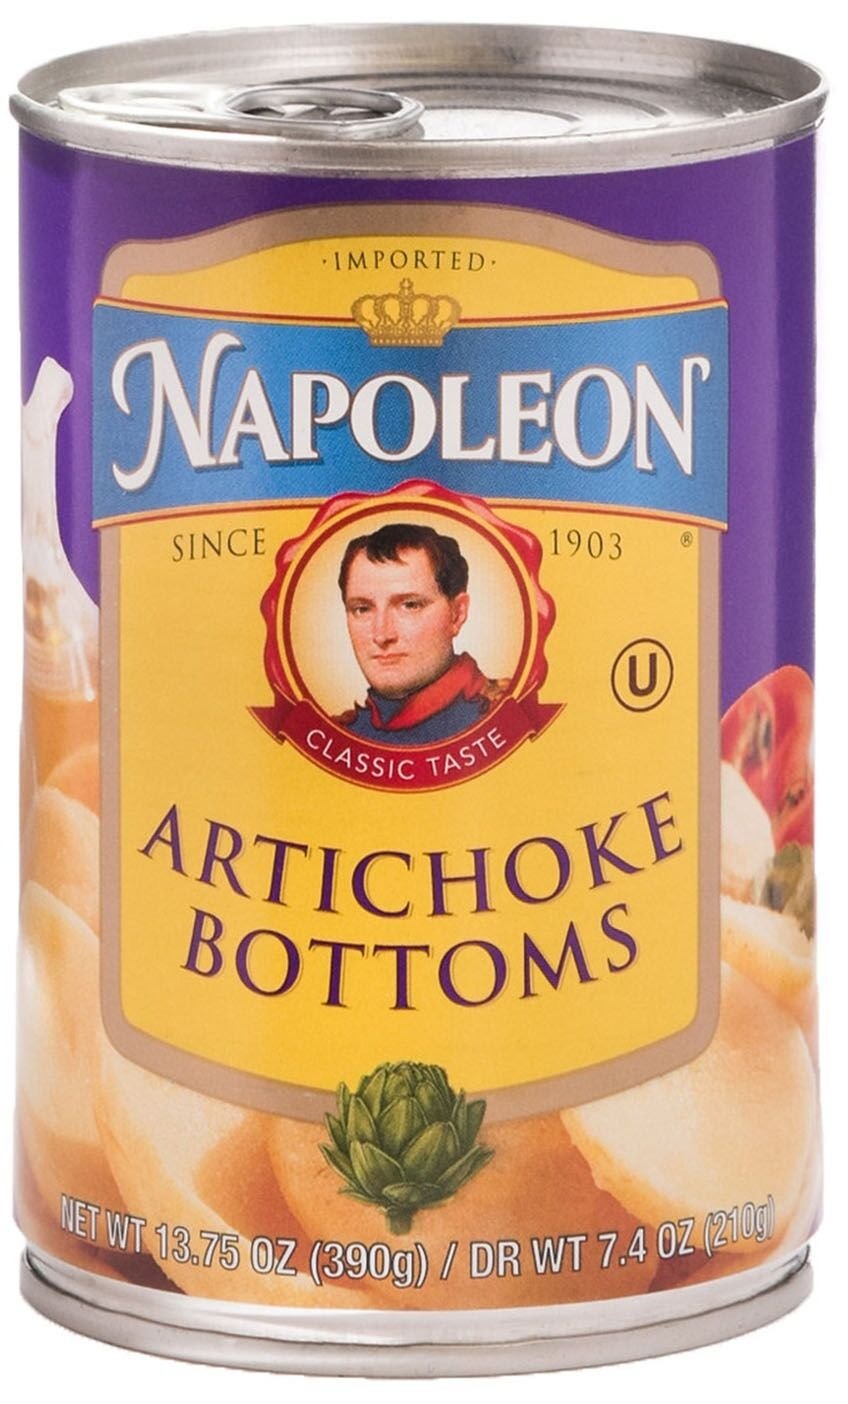
Item Name: Napoleon Artichoke Bottoms, 13.75-Ounce Cans (Pack of 12)
Bullet Point 1: Pack of twelve, 13.75-ounce cans (total of 165 ounce)
Bullet Point 2: Drained and rinsed
Bullet Point 3: Product of Peru
Value: 165.0
Unit: Ounce

Price: 54.72